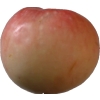
Label: Apple 10